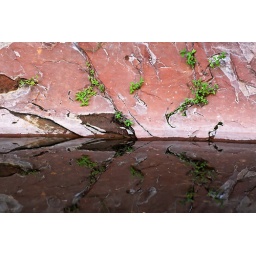
reflection of rock wall in West fork of Oak Creek Canyon